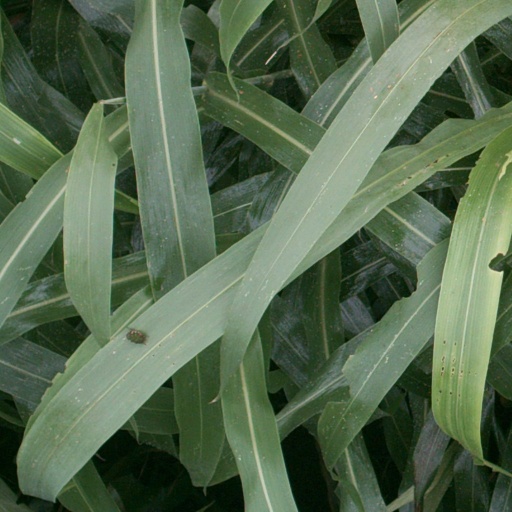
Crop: sorghum